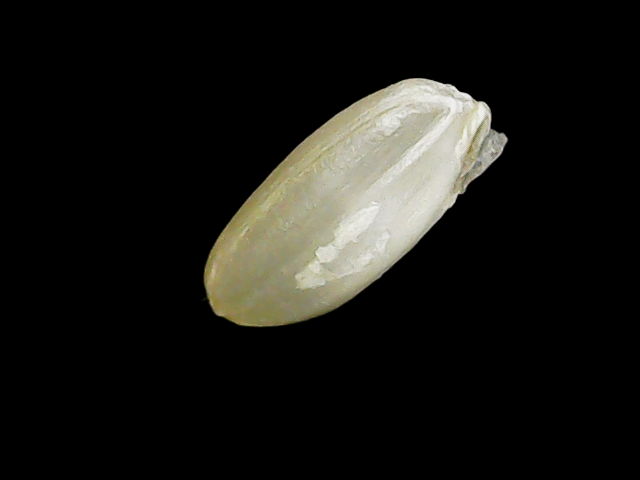
Rice variety: Binadhan8